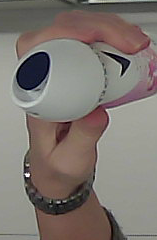
Product: rexona_spray